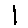
Label: 1